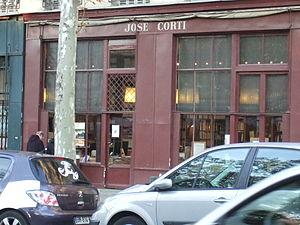
rue de Médicis
José Corti, de son état civil Joseph-Roch-Antoine Corticchiato, né le 14 janvier 1895 à Vitry-sur-Seine, et mort le 25 décembre 1984 à Paris, est un éditeur français spécialisé dans la publication de livres apparentés au dadaïsme et au surréalisme. Il crée d'abord les Éditions Surréalistes en 1925, puis en 1938 la maison d'édition indépendante qui porte son nom.